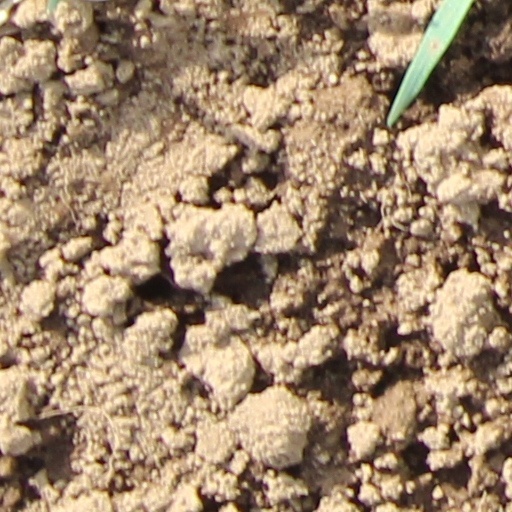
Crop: wheat